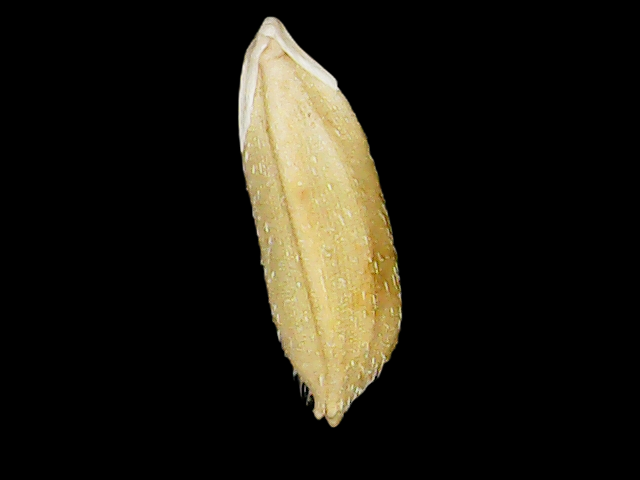
Rice variety: Bd51